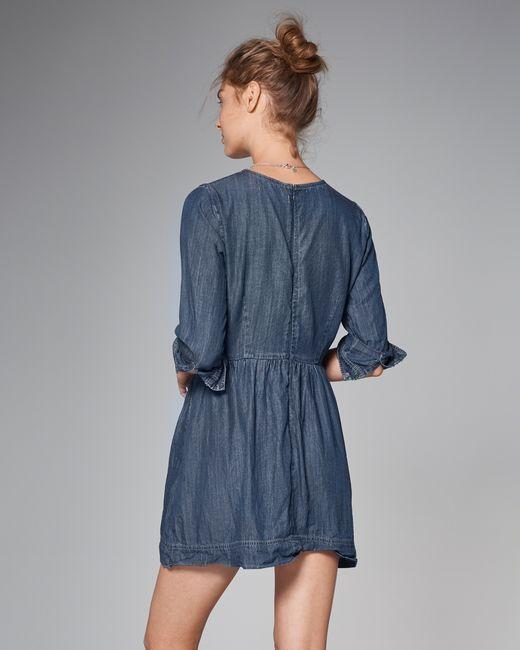
Blauer Denim-Kurzarmrock für Damen